Bukharan Jews

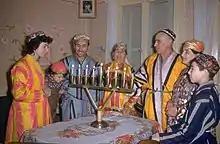
Bukharan Jewish family celebrate Hanukkah in Tel Aviv, 1959

In 1793, a missionary kabbalist named Rabbi Yosef Maimon, who was a Sephardic Jew originally from Tetuan, Morocco, travelled to Bukhara to collect/solicit money from Jewish patrons. It was during his search for funds that he chose to stay, in order to strengthen Judaism within the local Jewish population, who were said to be in a state of disarray.